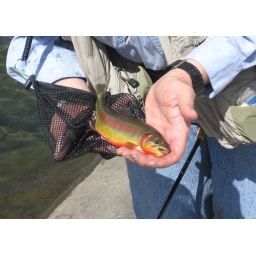
A beautiful golden caught in Elbow lake in the Winds